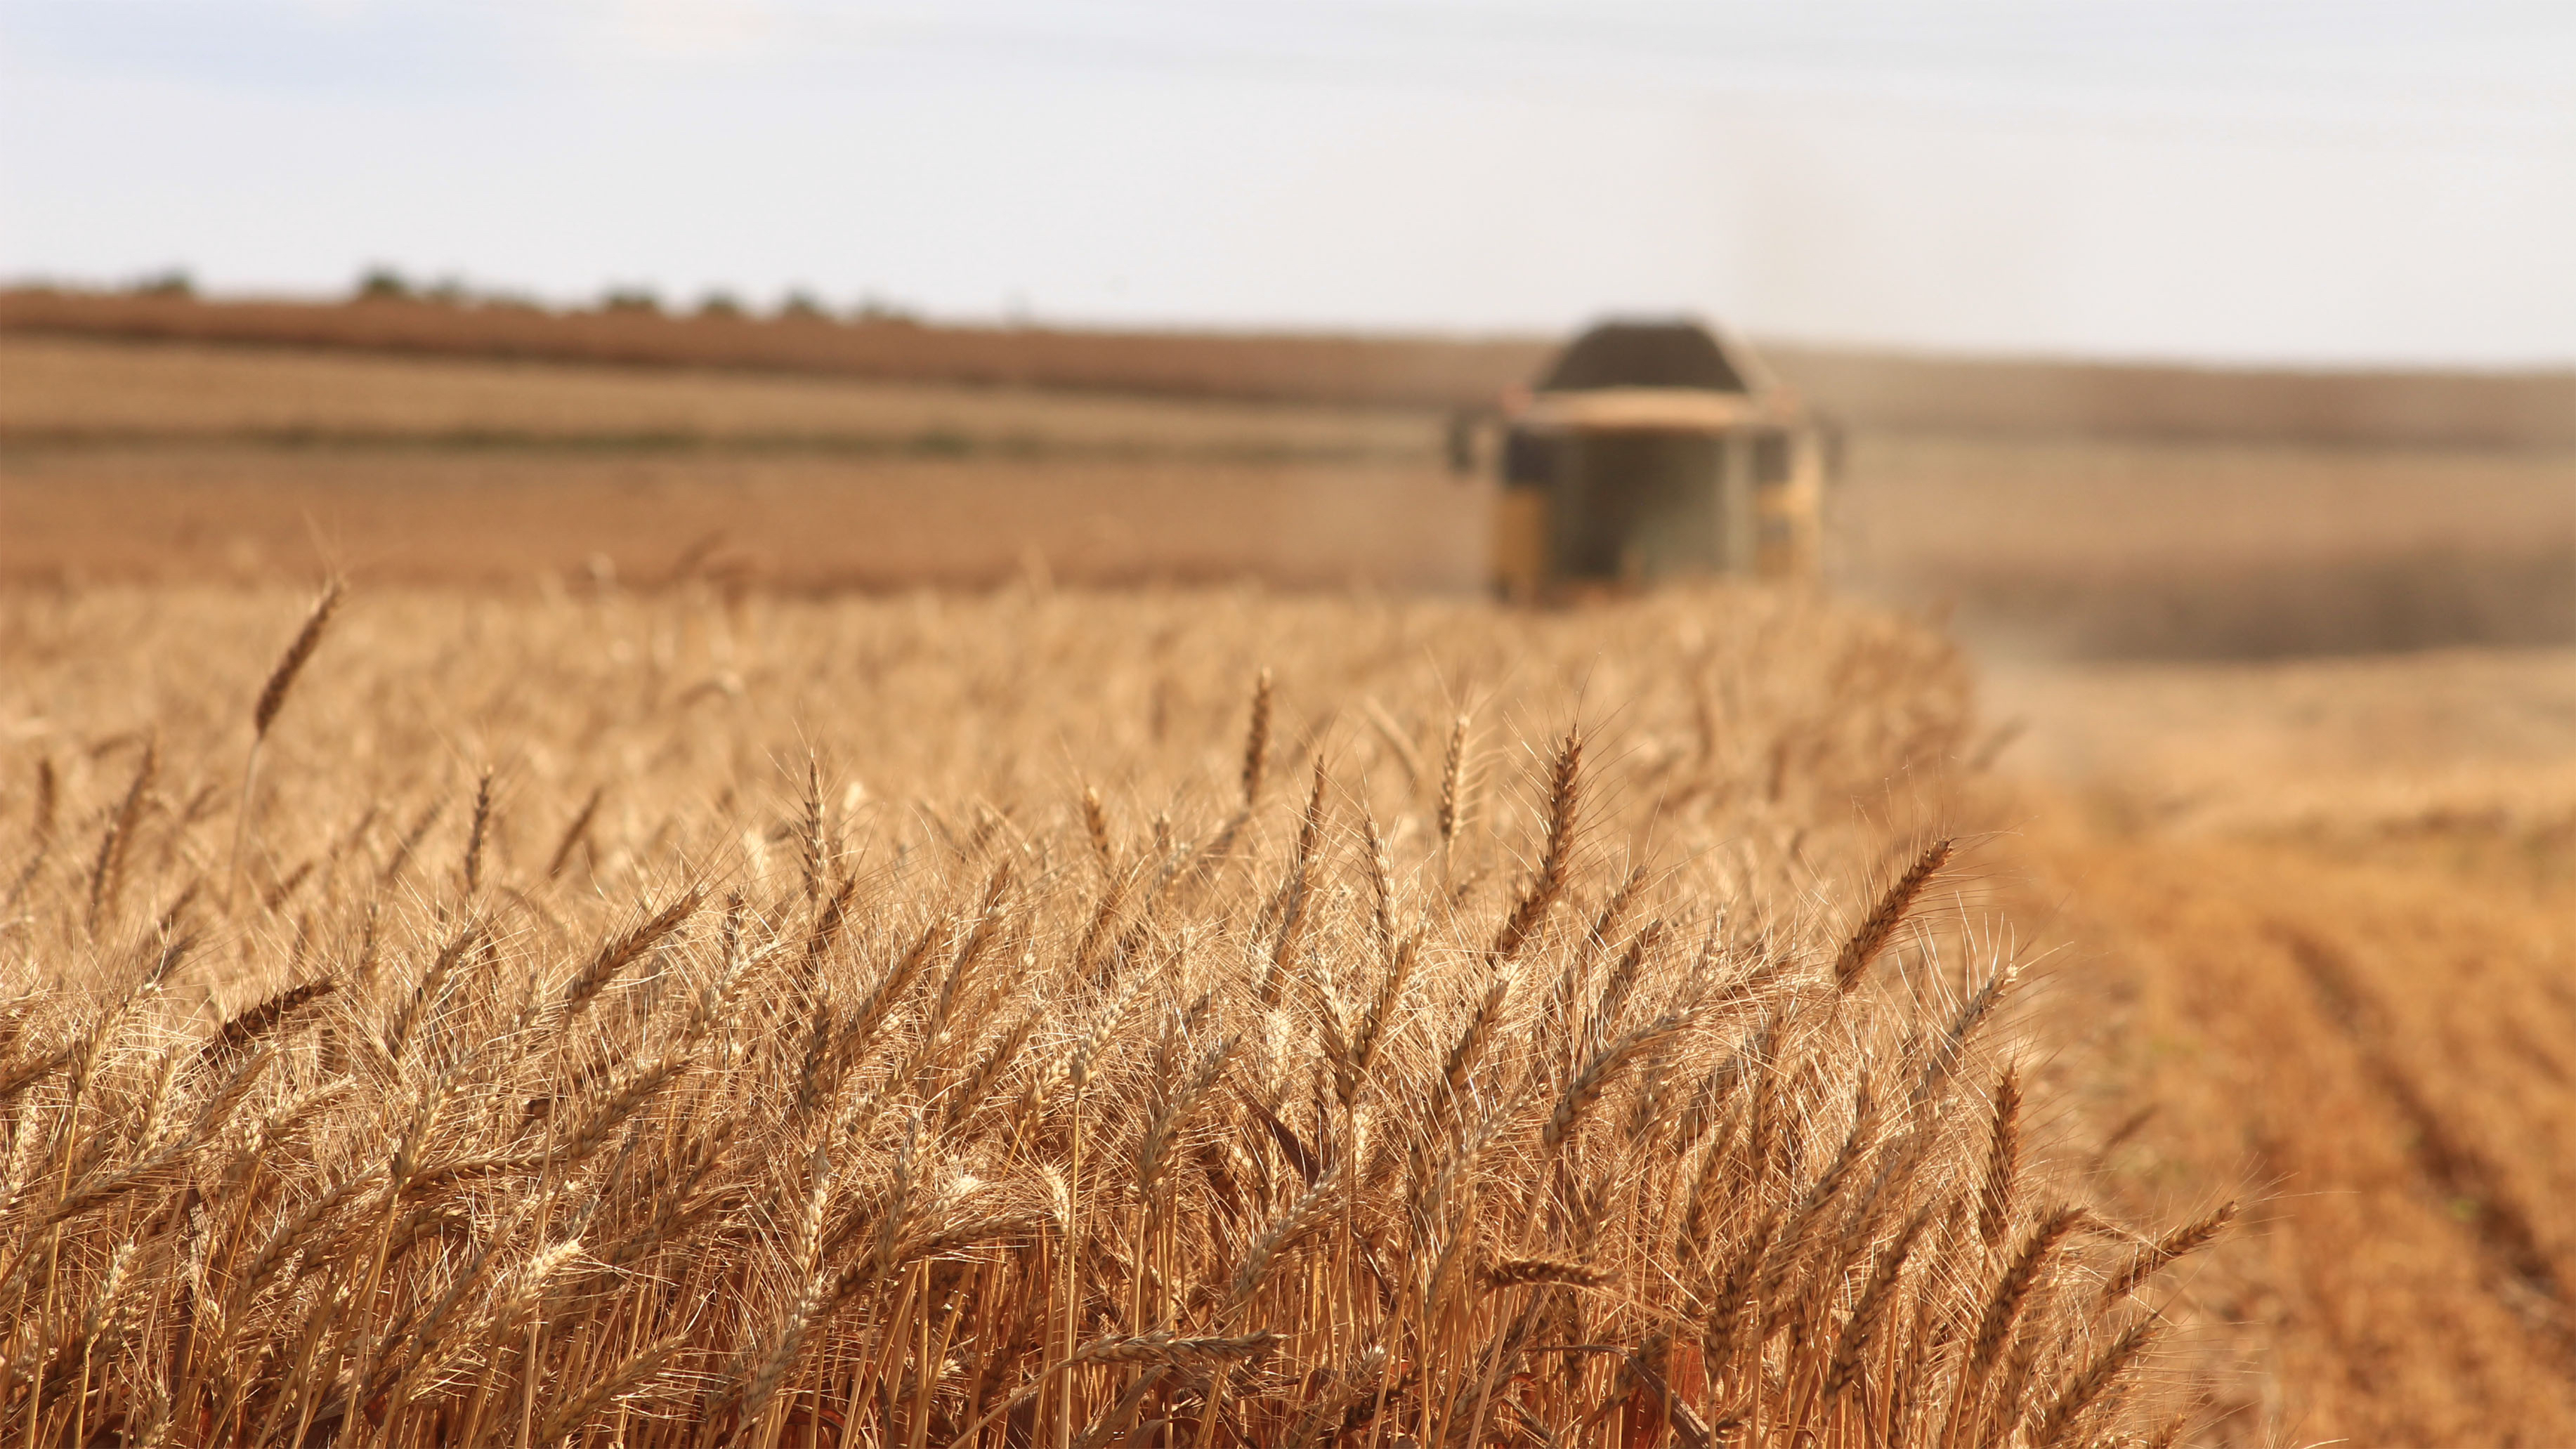
grass, plant, field, wheat, grain, prairie, food, farming, harvest, crop, soil, agriculture, savanna, plain, cereal, grassland, rye, ecosystem, steppe, rural area, flowering plant, commodity, grass family, land plant, food grain